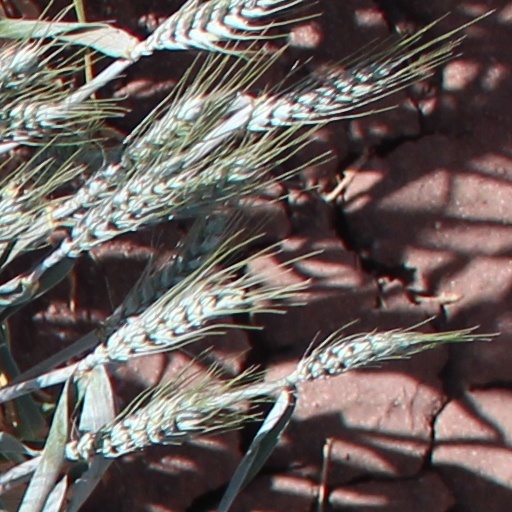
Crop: wheat